Michael Boxall

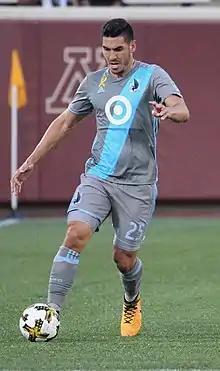
Boxall with Minnesota United in 2017

Michael Joseph Boxall (born 18 August 1988) is a New Zealand professional footballer who plays as a defender for Major League Soccer club Minnesota United and the New Zealand national team.